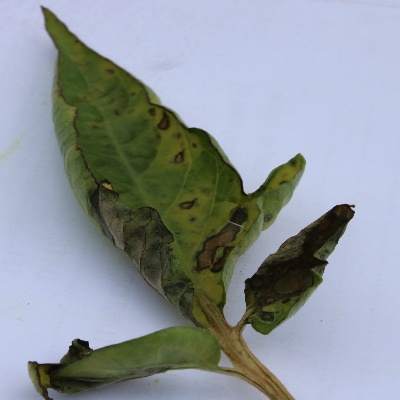
Crop: Tomato
Condition: septoria leaf spot